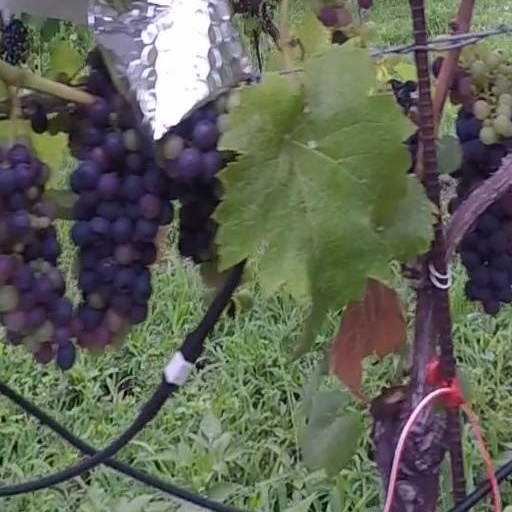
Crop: grape